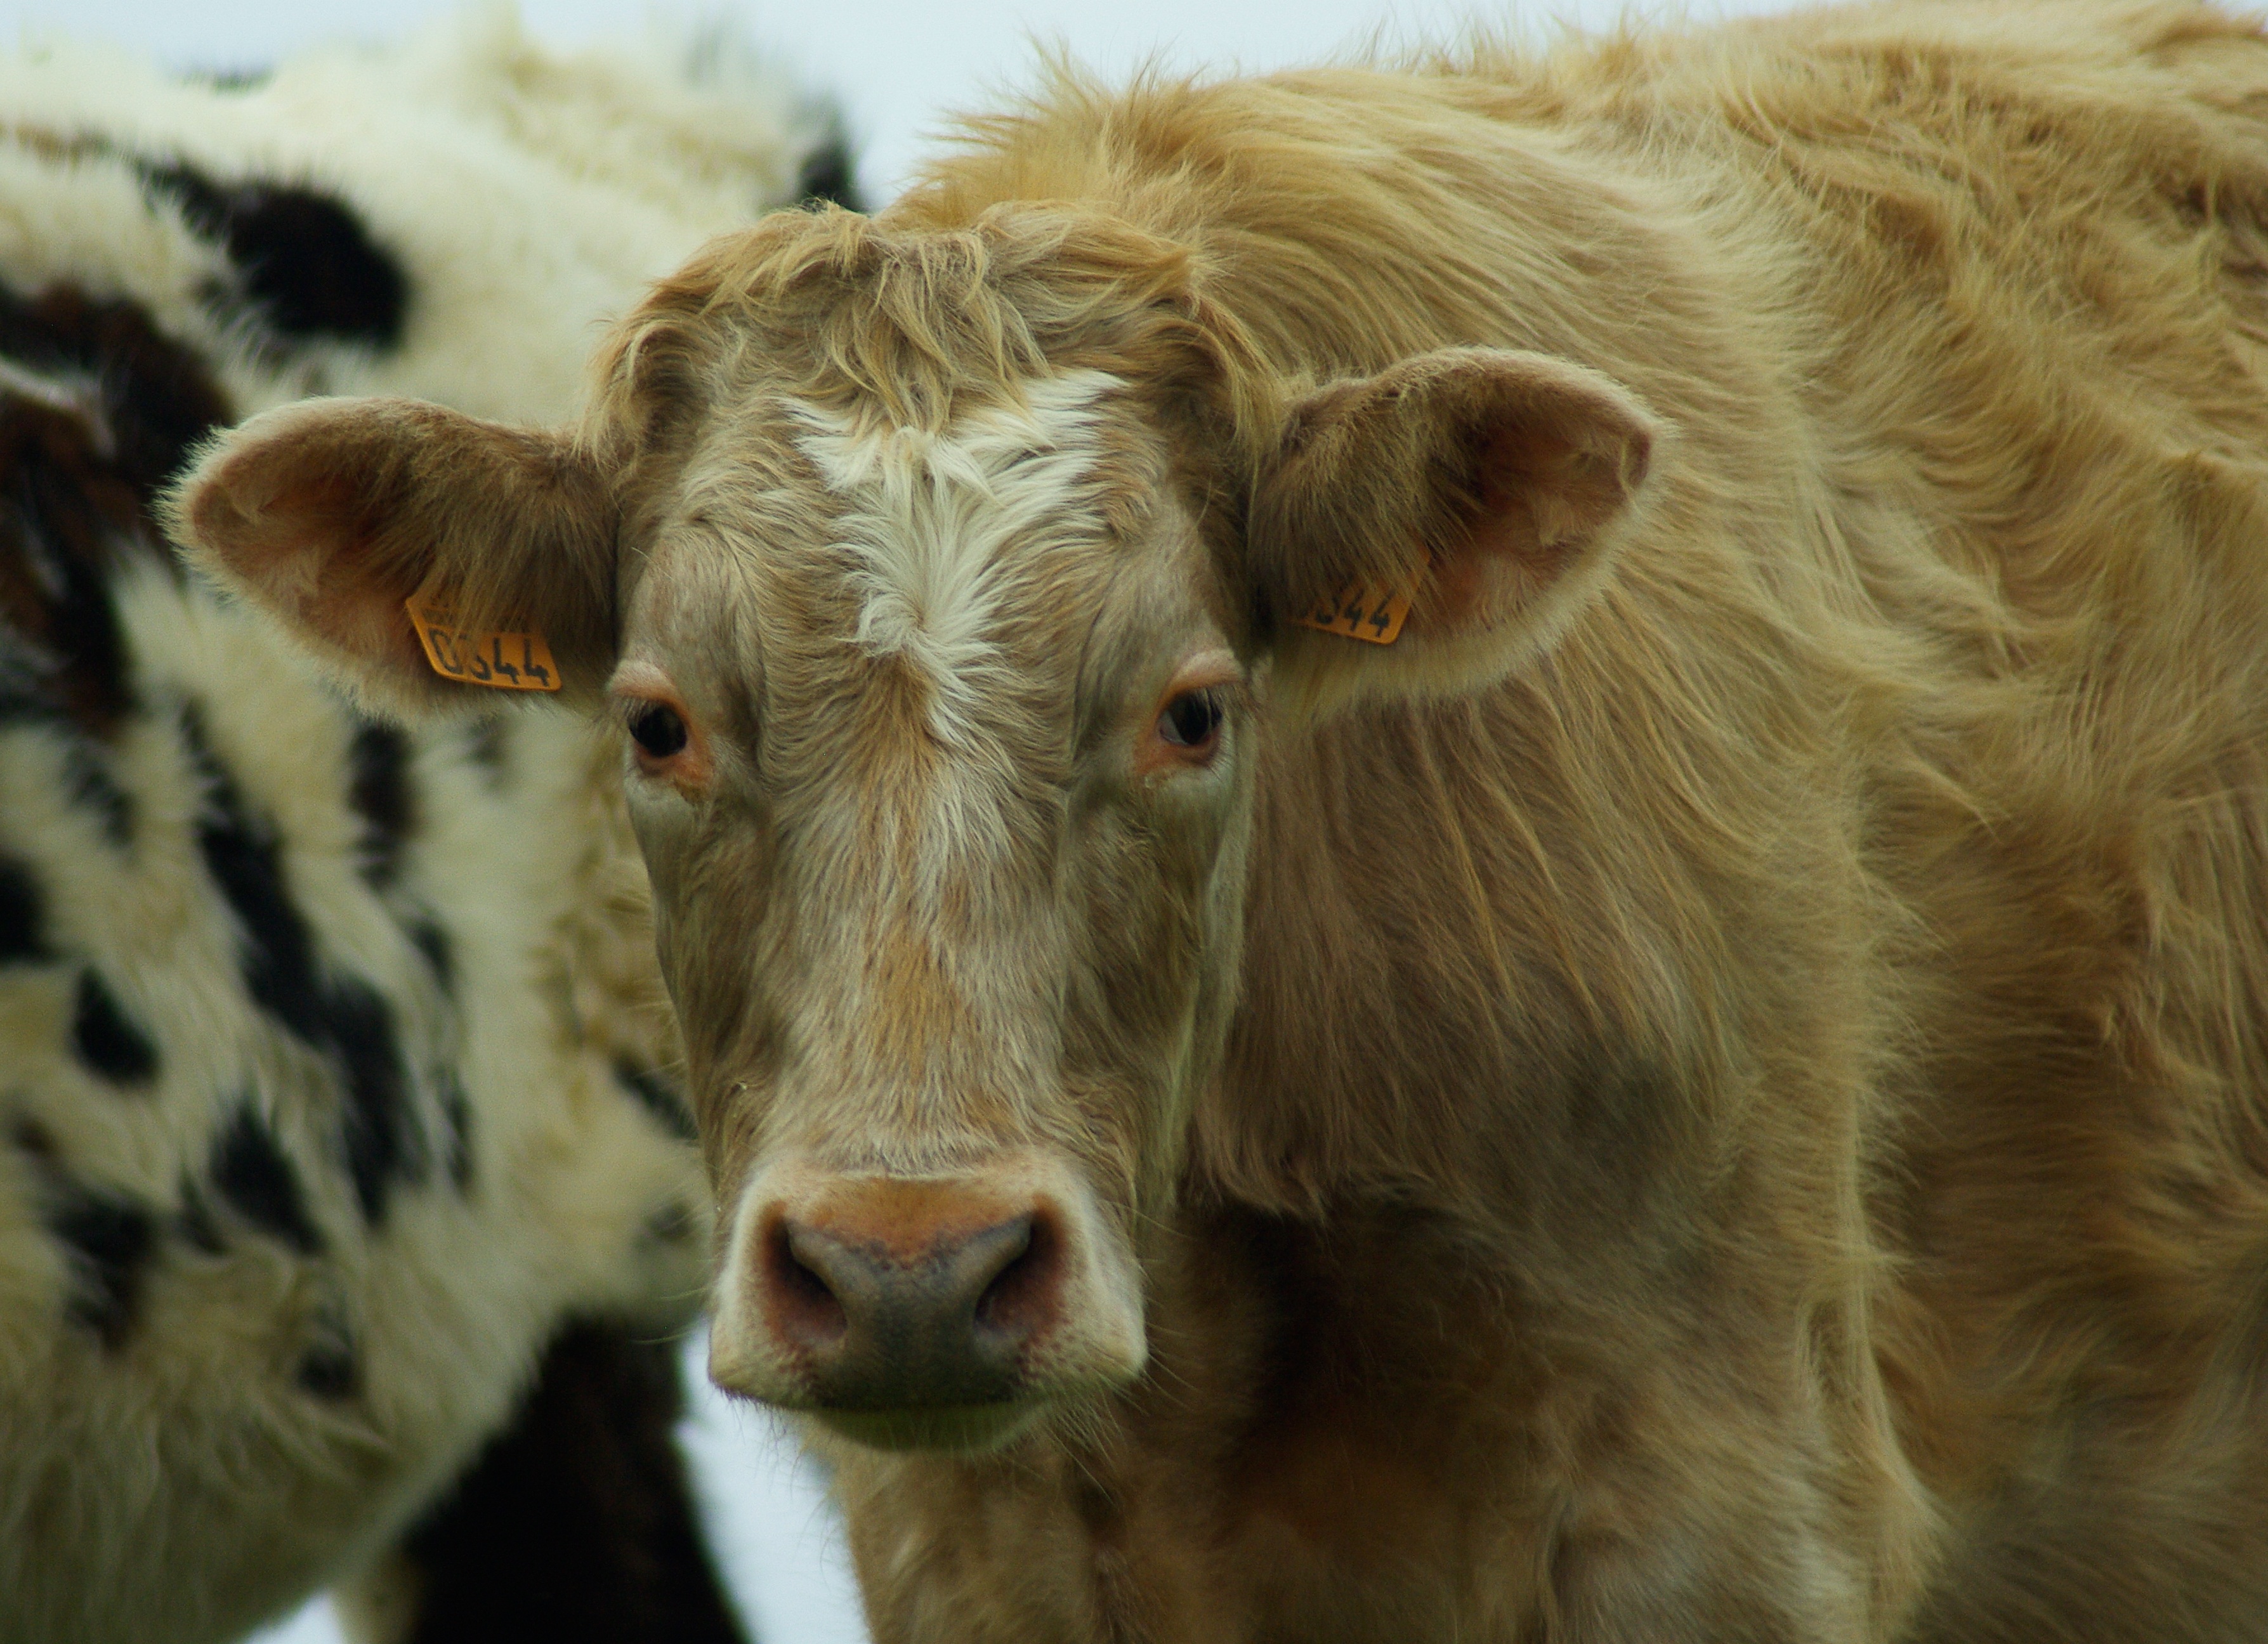
wildlife, horn, cow, pasture, grazing, mammal, milk, fauna, calf, close up, vertebrate, normandy, dairy cow, norman race, cattle like mammal, texas longhorn